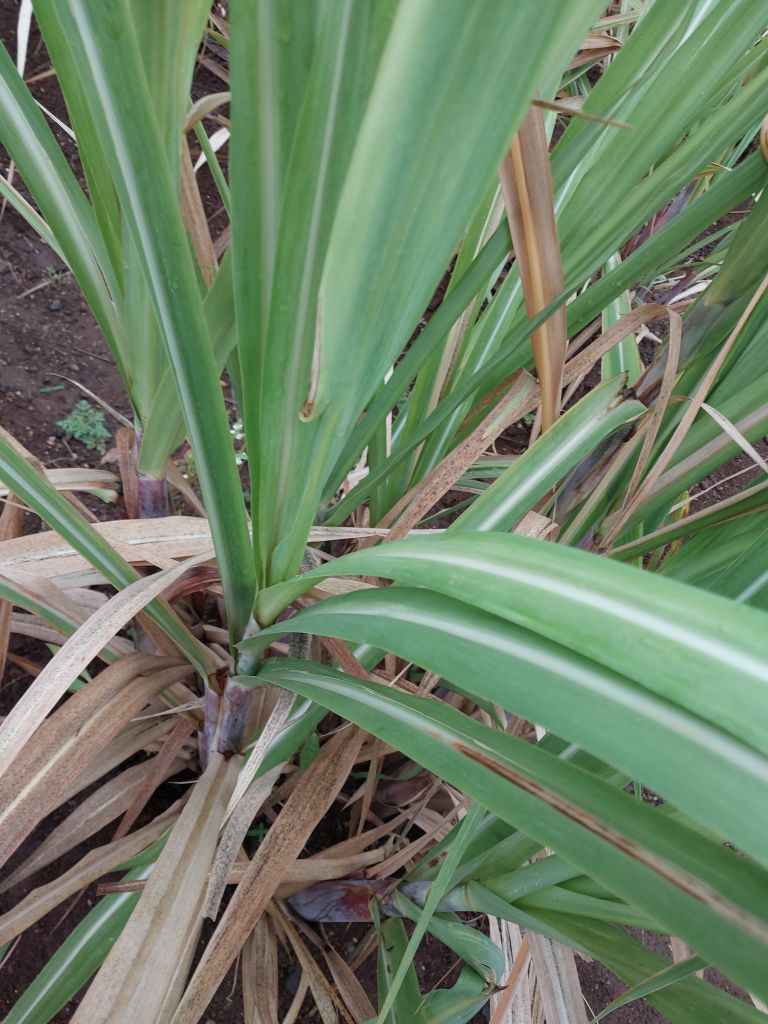
Label: Pokkah Boeng